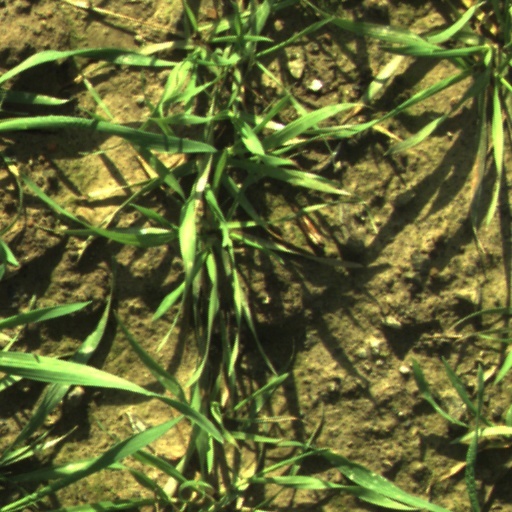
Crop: wheat